Joint Anti-Fascist Refugee Committee

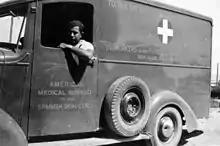
Ambulance of American Medical Bureau in Spain (1937)

In 1941, the Joint Anti-Fascist Refugee Committee was formed by Lincoln Battalion veterans of the Spanish Civil War to provide aid to refugees Who were Spanish Loyalists from Francoist Spain. It superseded previous groups, including the North American Committee to Aid Spanish Democracy and the American Medical Bureau, the latter of which Barsky had founded in 1936. Specifically, the JAFRC was "dedicated to the rescue and relief of thousands of anti-fascist fighters trapped in Vichy, France, and North Africa' so that they might "return to the active fight against the Axis."